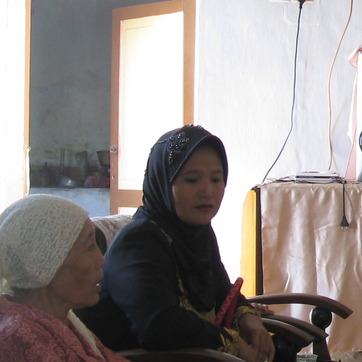
Material: skin